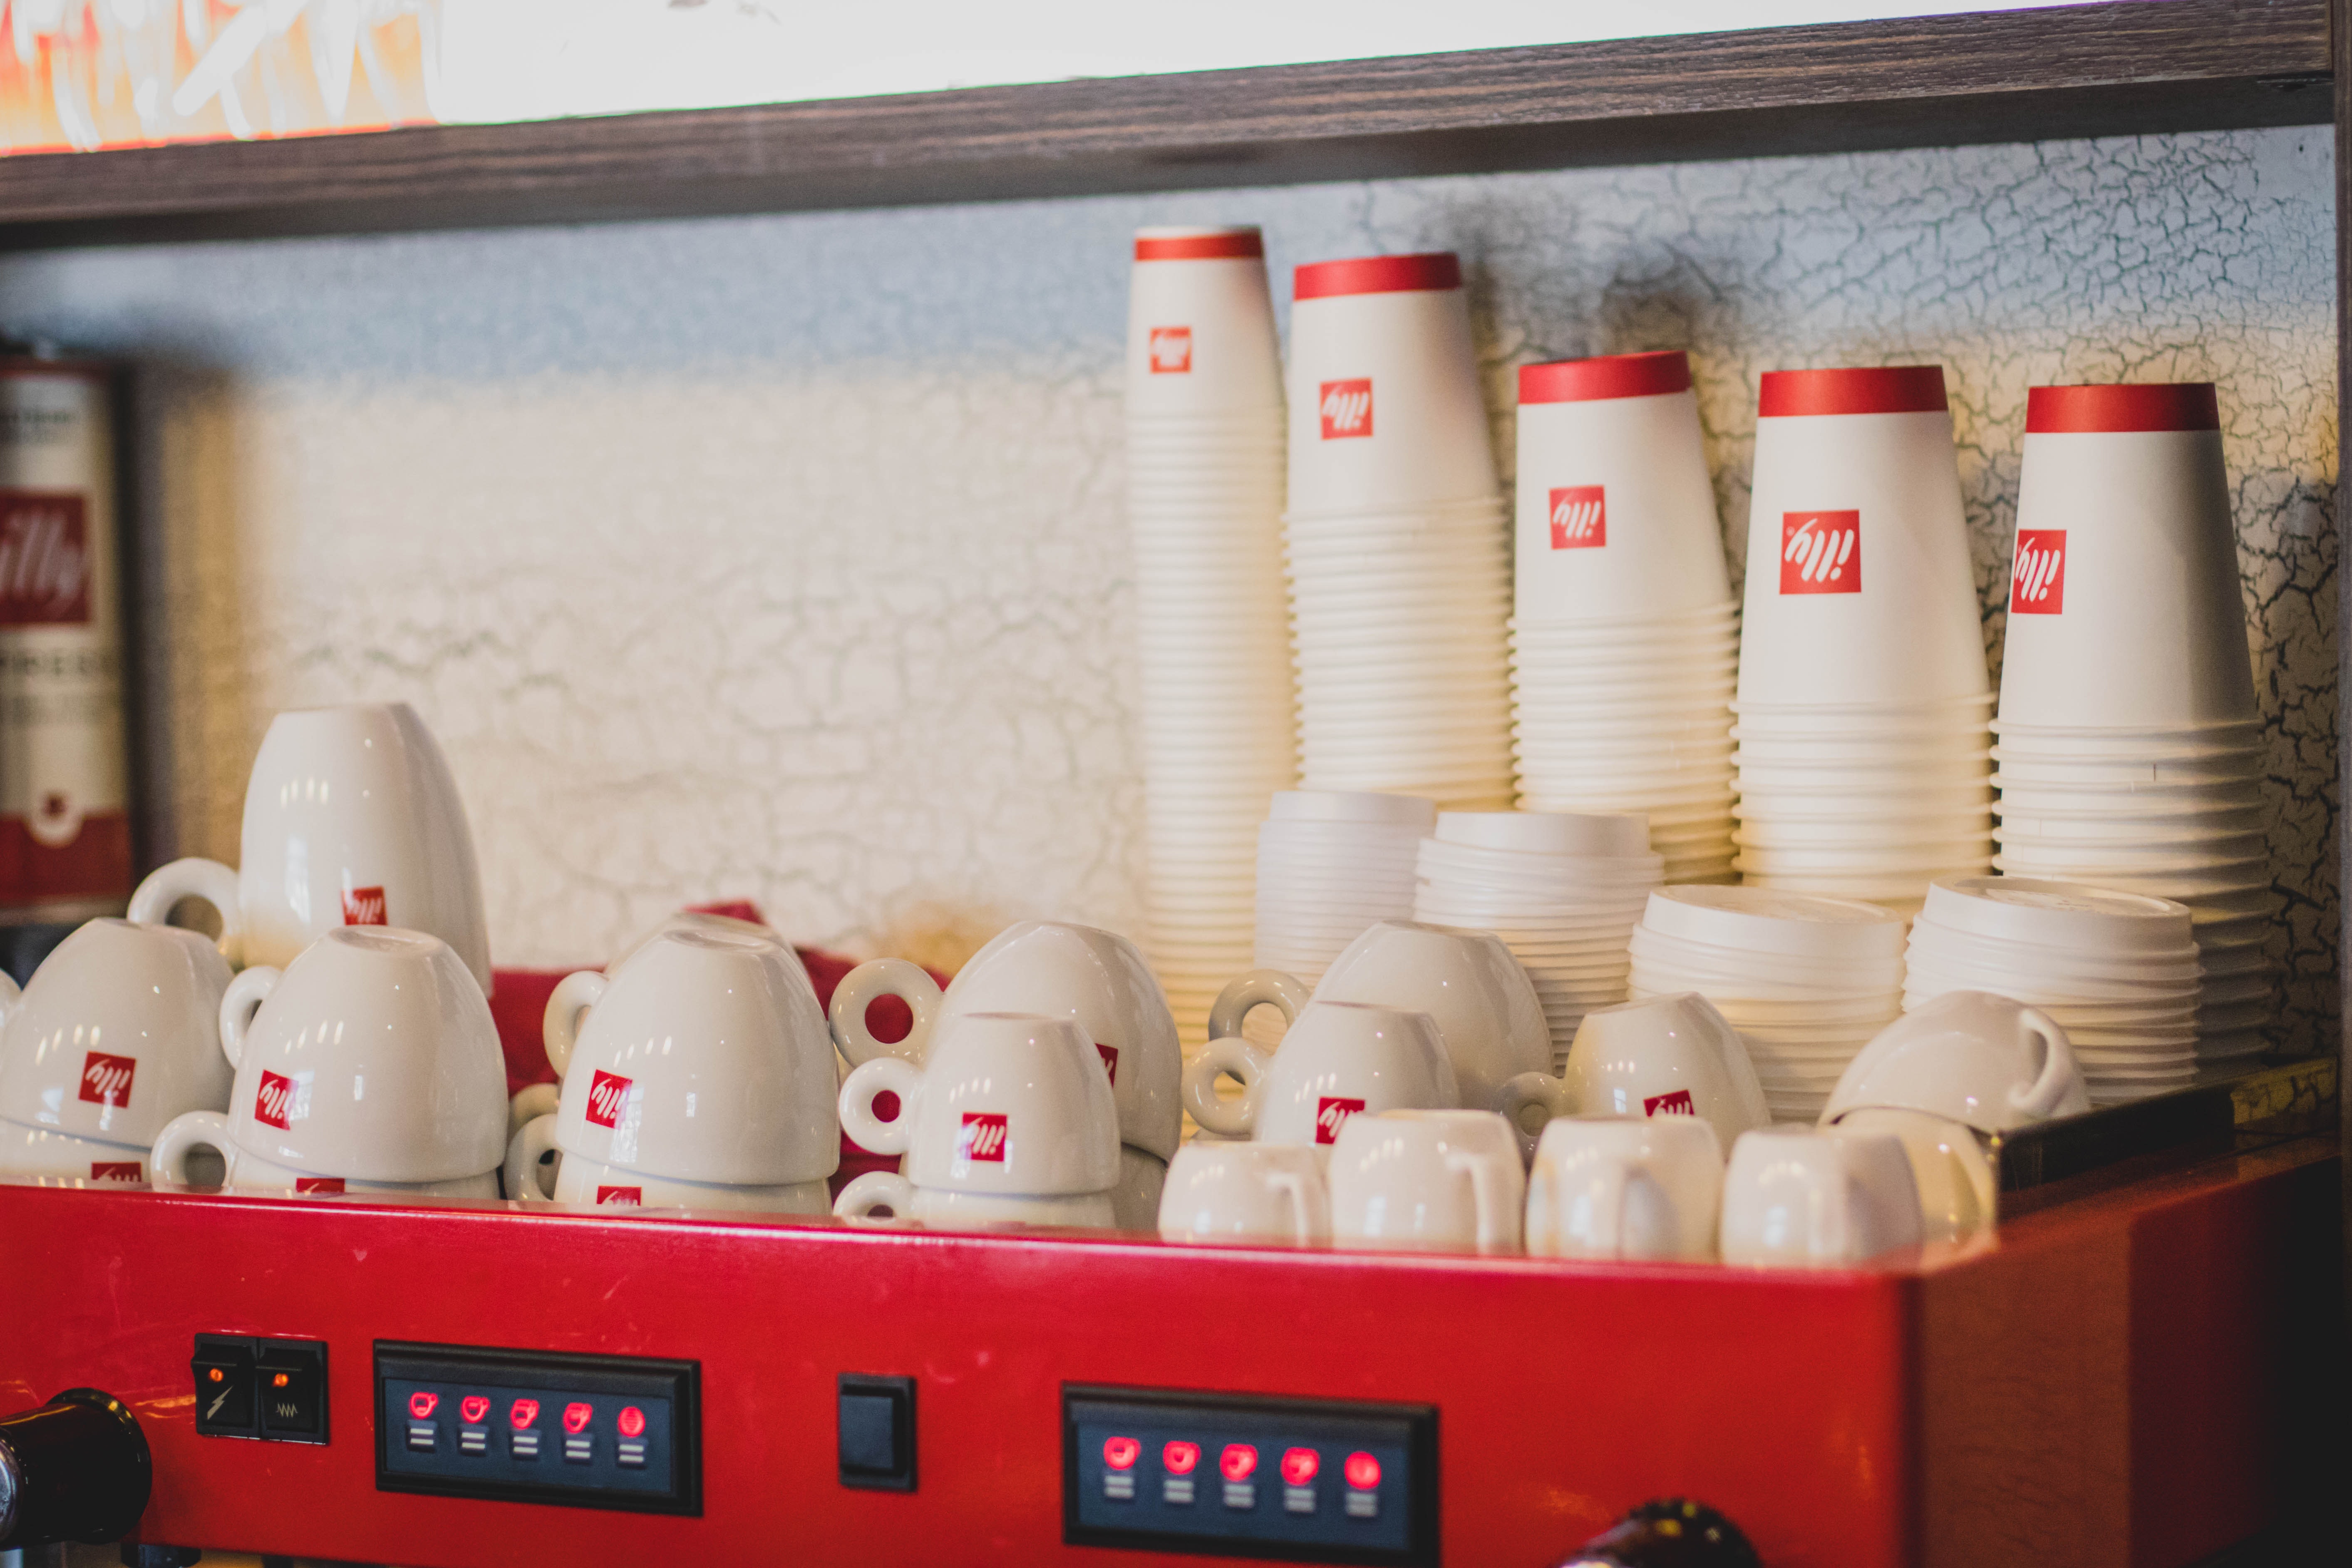
product, shelf, gas